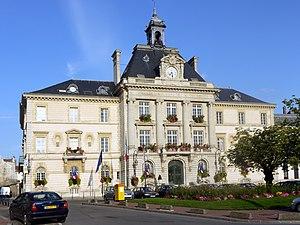
Hotel de ville de Meaux, Seine et Marne, Ile de France, France